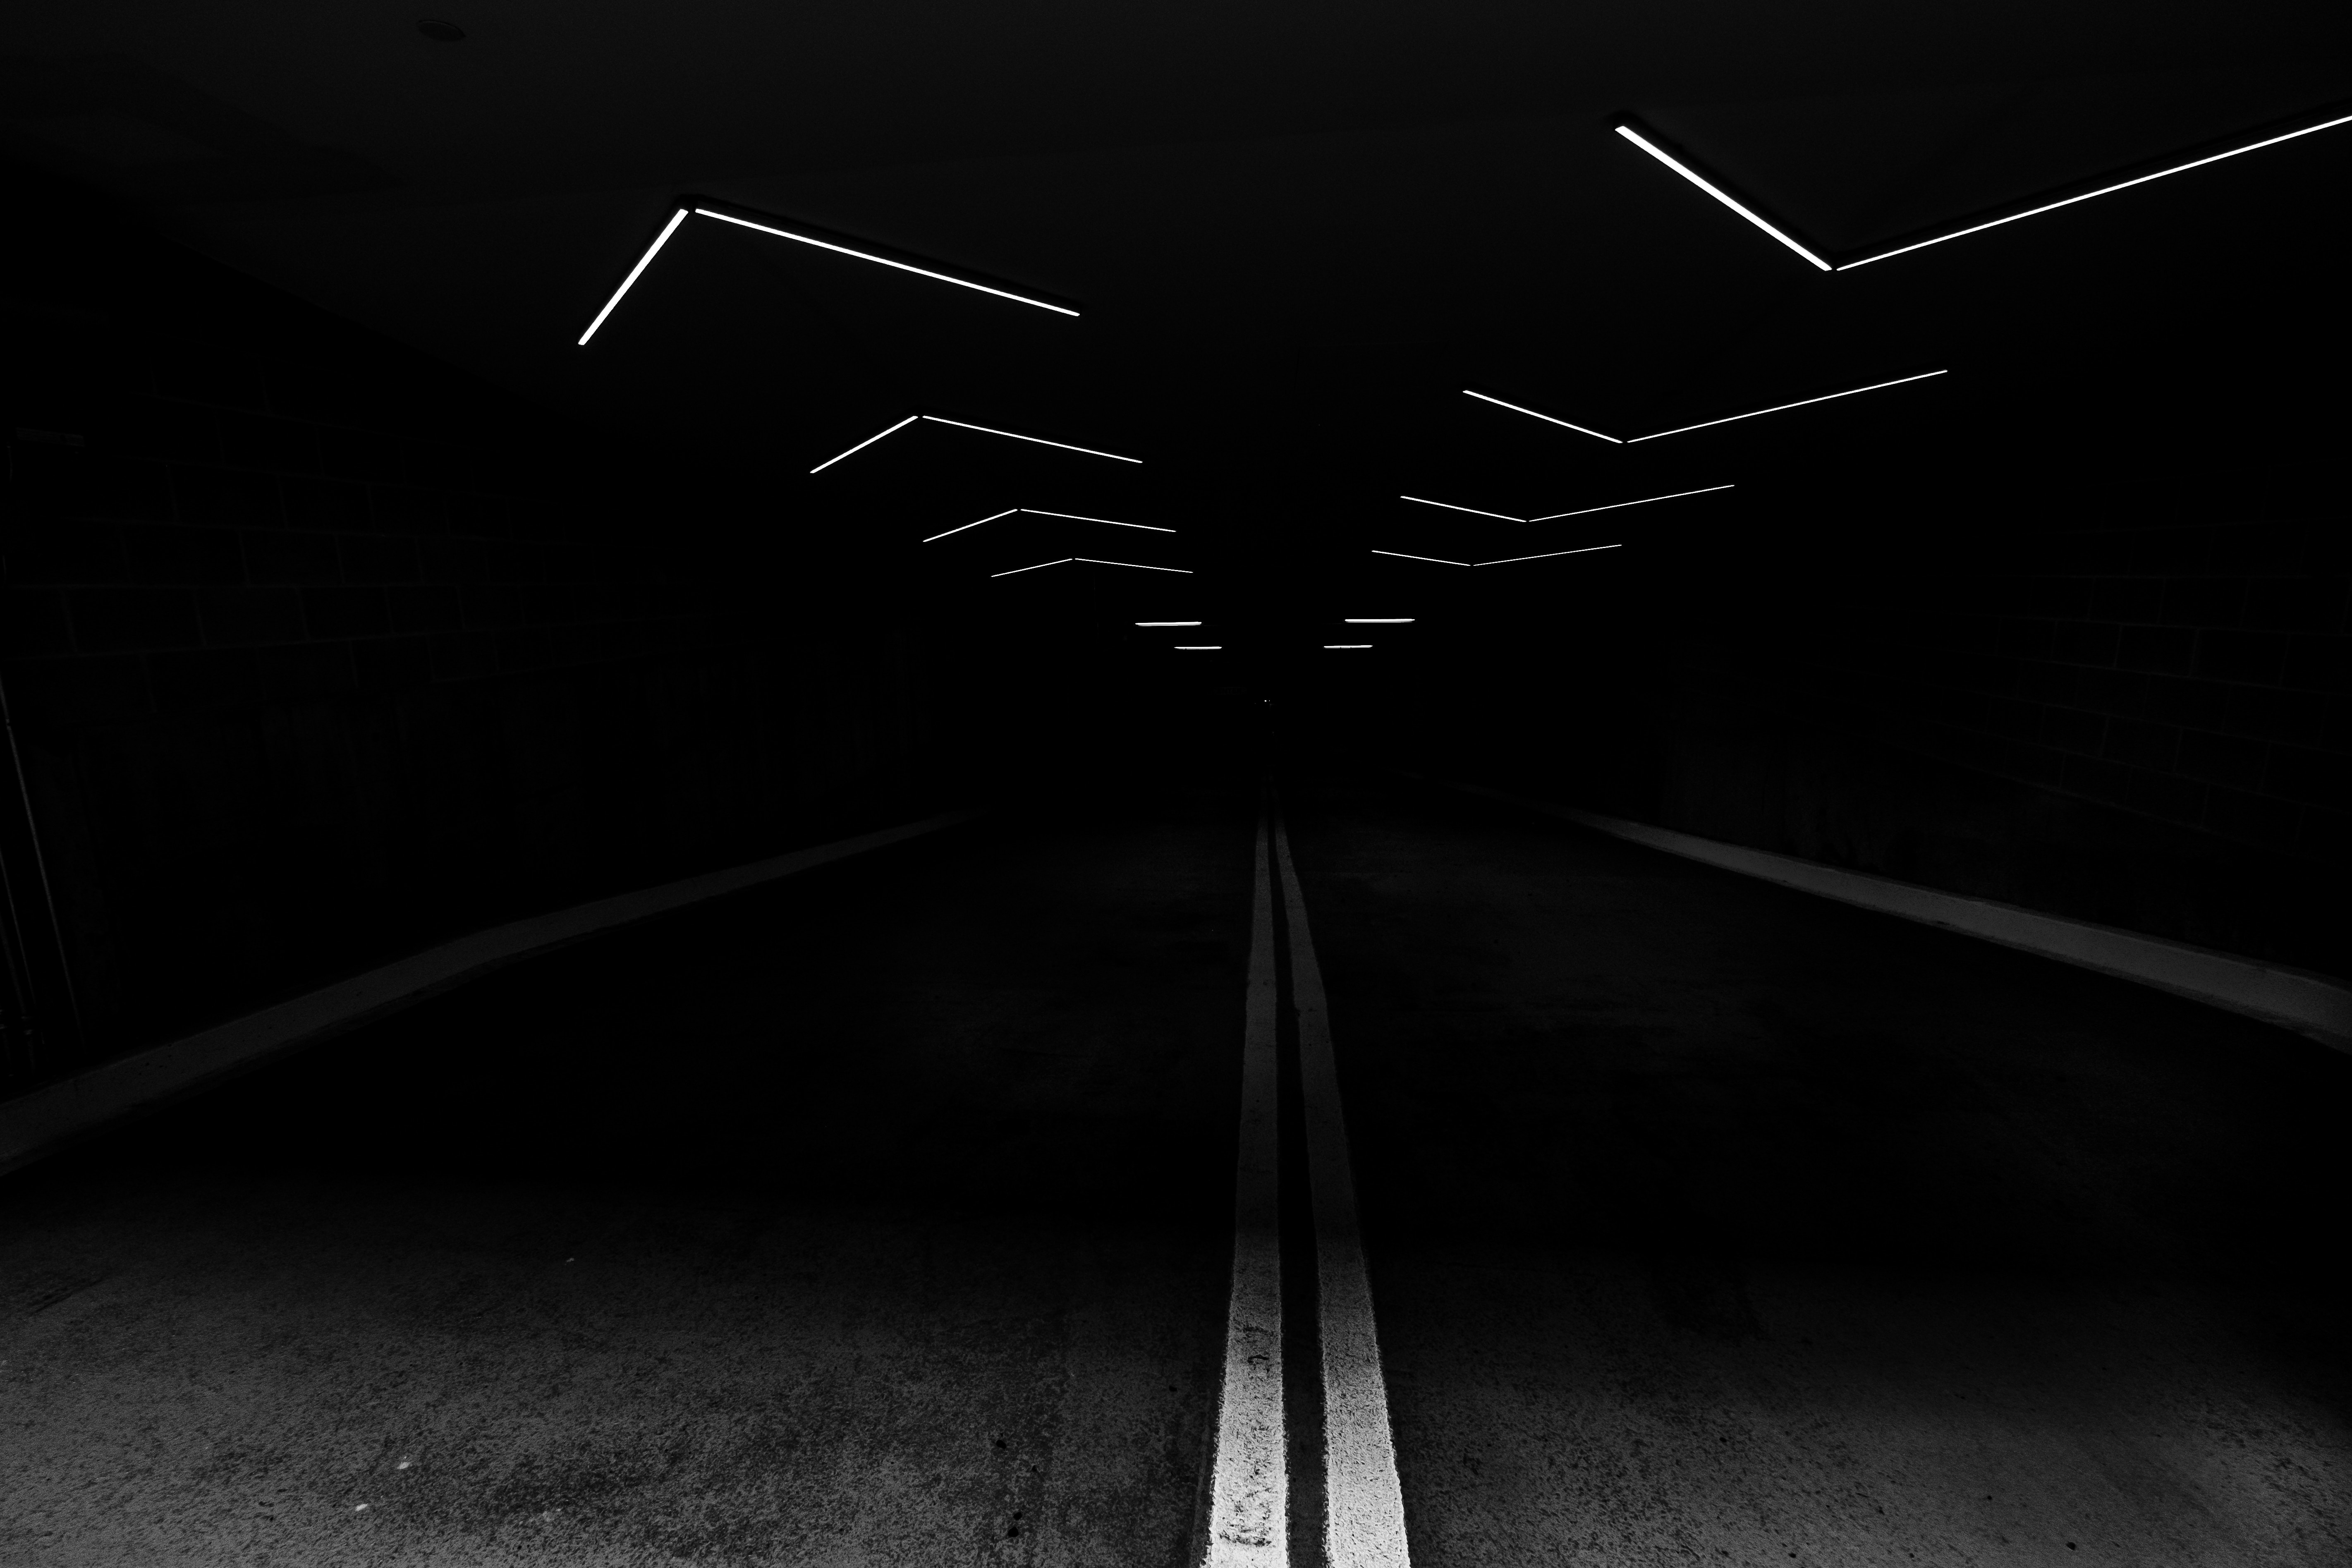
light, black and white, architecture, sky, night, photography, atmosphere, line, darkness, black, monochrome, symmetry, angle, midnight, still life photography, monochrome photography, computer wallpaper, fixed link